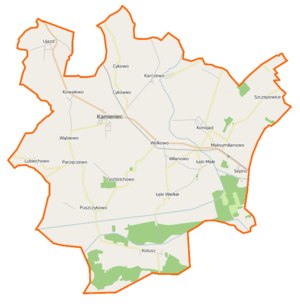
Kamieniec est une gmina rurale du powiat de Grodzisk Wielkopolski, Grande-Pologne, dans le centre-ouest de la Pologne. Son siège est le village de Kamieniec, qui se situe environ 11 km au sud-est de Grodzisk Wielkopolski et 41 km au sud-ouest de la capitale régionale Poznań.